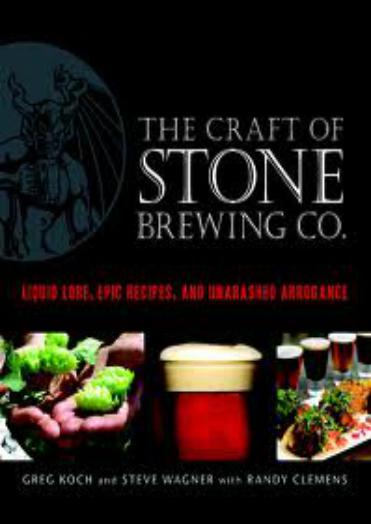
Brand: Beers of Stone
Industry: Food